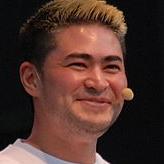
Age: 36